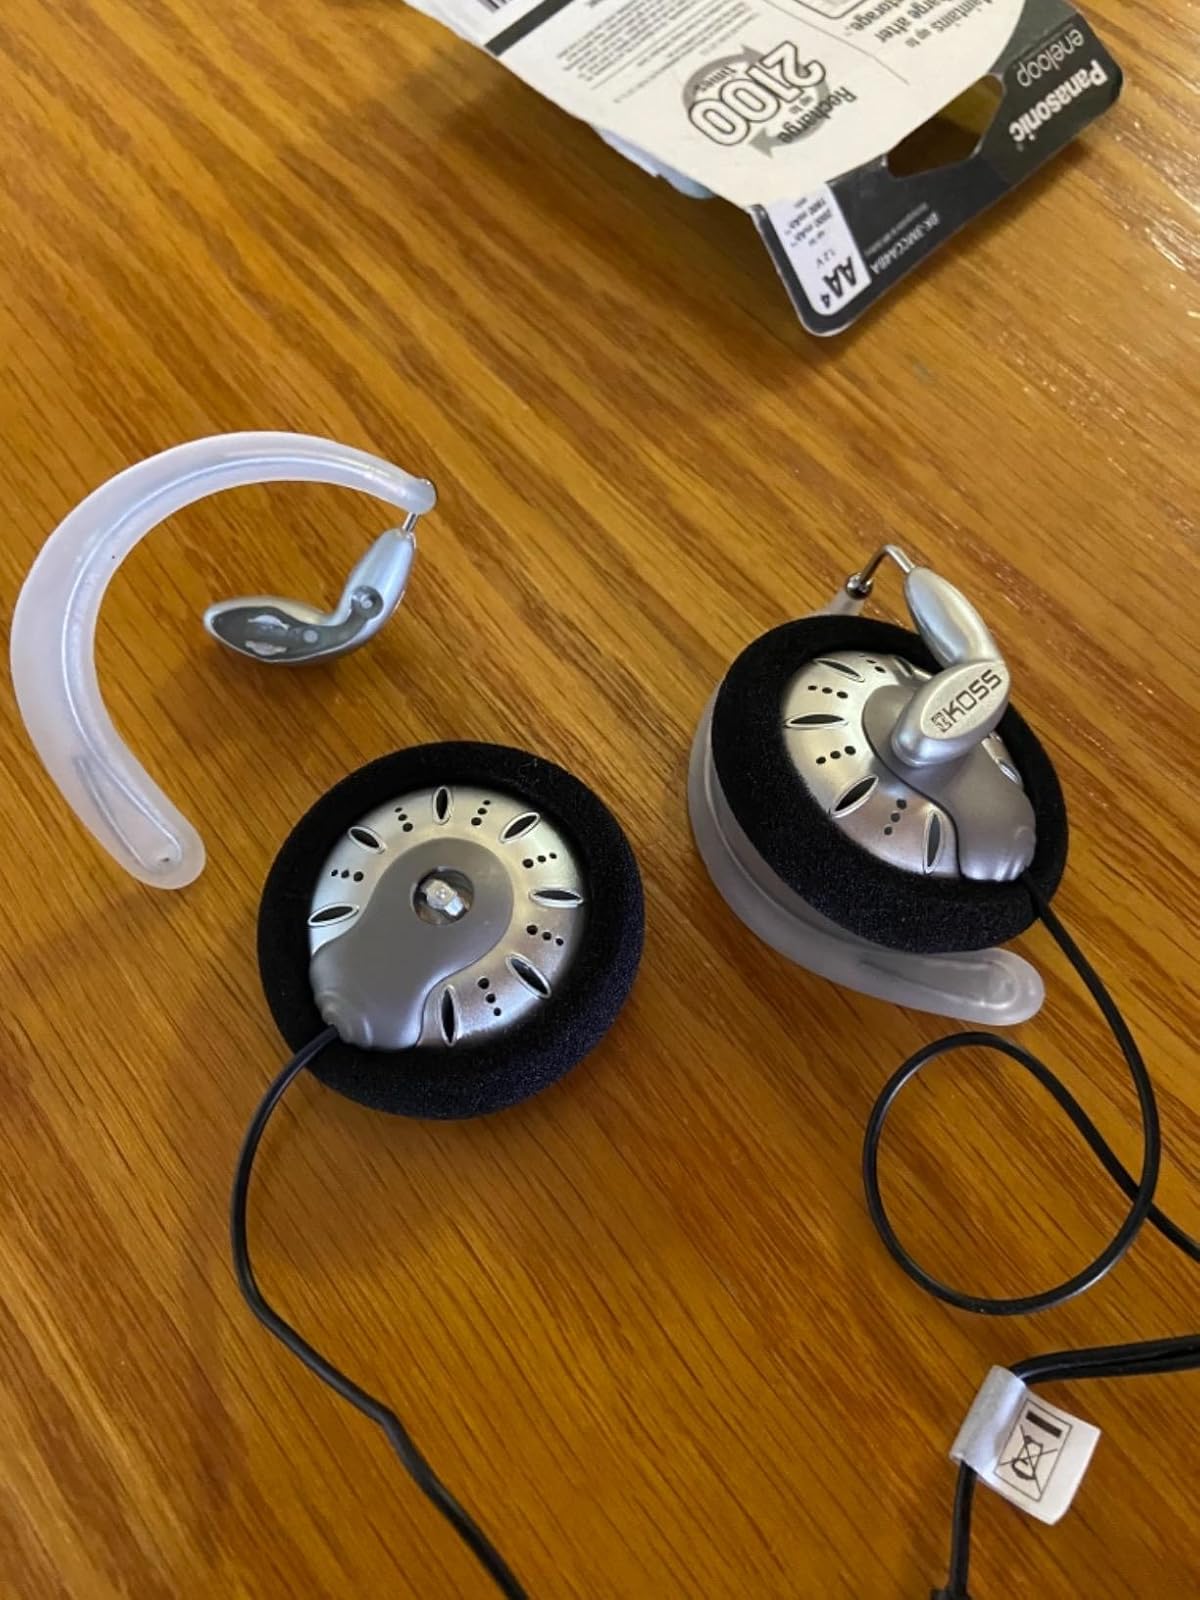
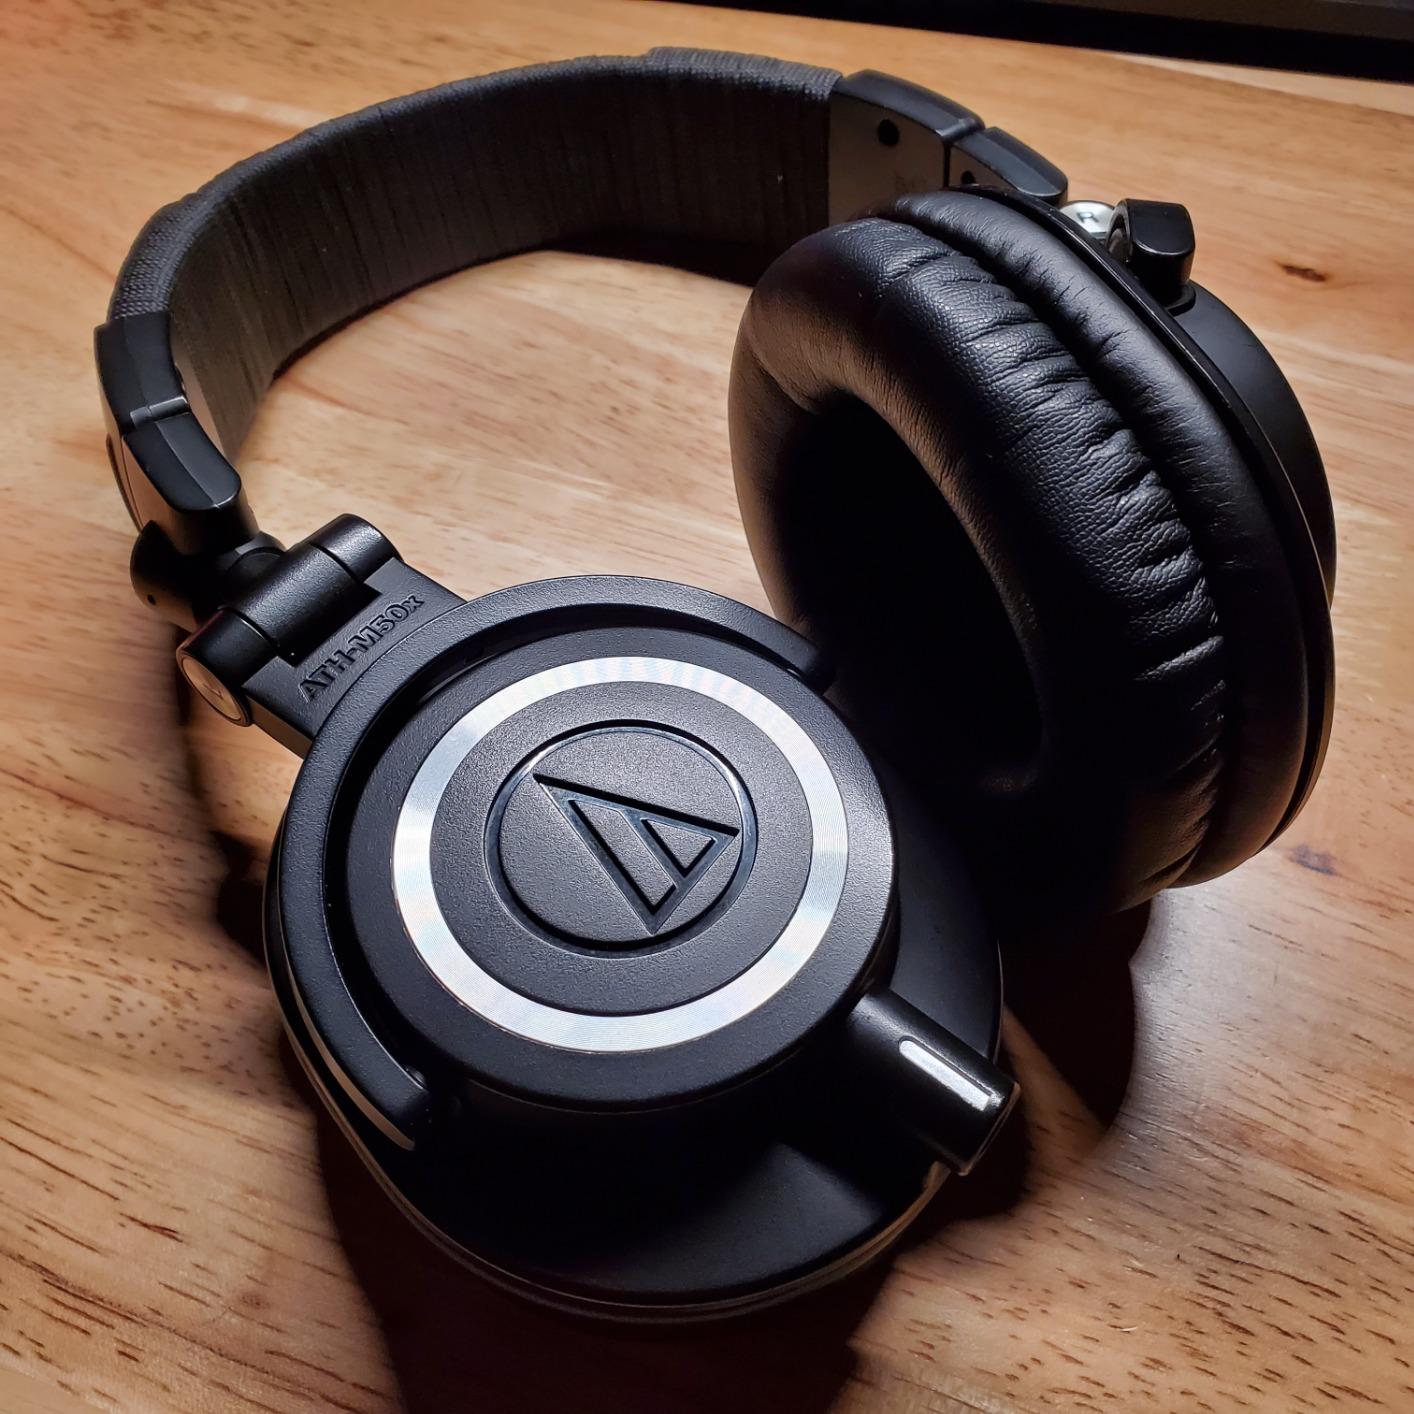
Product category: headphones
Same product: no